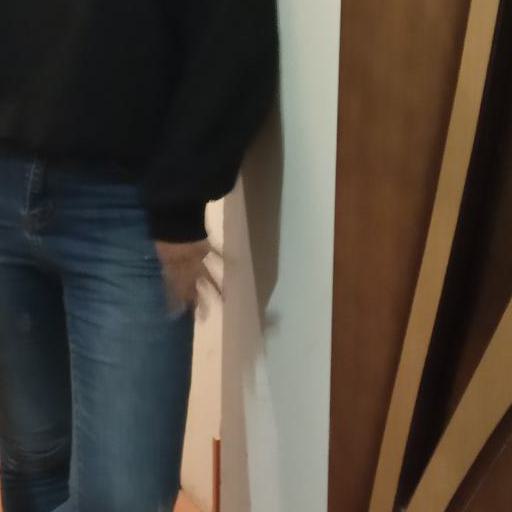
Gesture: no_gesture